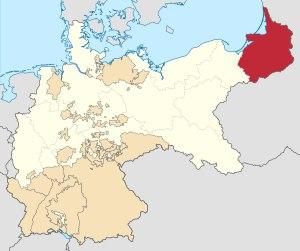
La Prusse-Orientale est une province allemande, aujourd'hui disparue, qui fit partie du royaume de Prusse de 1773 à 1824 et de 1878 à 1918, puis de l'État libre de Prusse de 1919 à 1945. Située au bord de la mer Baltique, entre la Vistule et le Niémen, sa capitale était la ville de Königsberg.